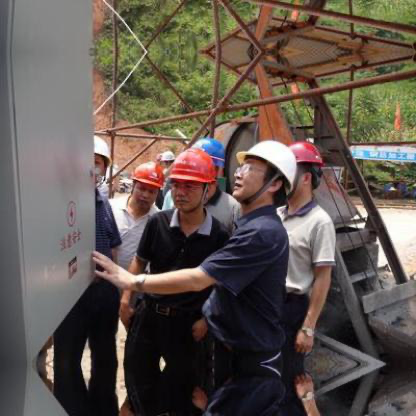
Objects in the image:
label: helmet
label: helmet
label: helmet
label: helmet
label: helmet